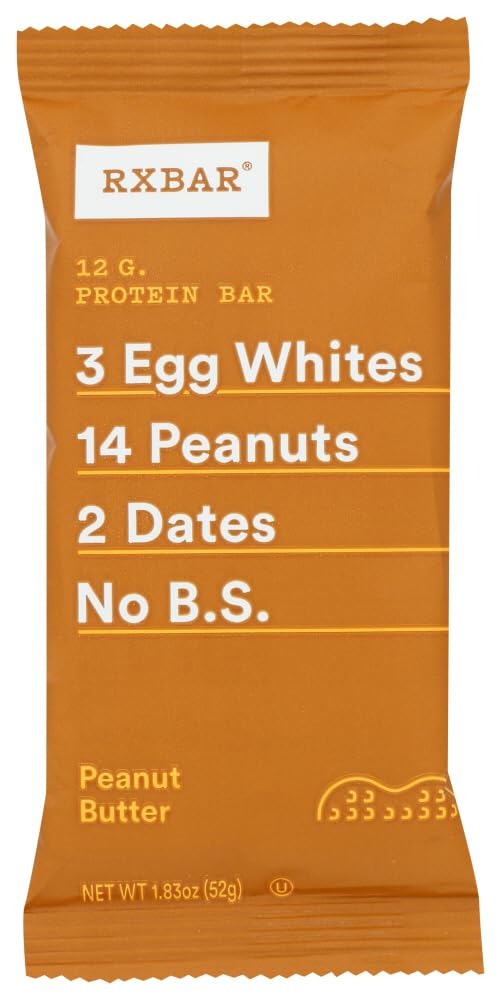
Item Name: RXBAR Real Food Protein bar, Peanut Butter, Gluten Free, 1.83oz Bars, 4Count, 1.83 oz
Bullet Point 1: Gluten Free: This protein bar is gluten free for those with gluten intolerance or sensitivity.
Bullet Point 2: Real Food Ingredients: Made with real food ingredients like peanut butter, eggs, and oats.
Bullet Point 3: High Protein: Provides 10g of plant-based protein per bar to help build and repair muscles.
Bullet Point 4: Kosher and Vegan: Certified kosher and vegan friendly for all dietary needs.
Bullet Point 5: Convenient Portable Packaging: Comes in a resealable pouch for on-the-go snacking.
Product Description: RXBAR Peanut Butter 4ct
Value: 4.0
Unit: Count

Price: 14.93